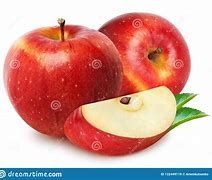
Label: apple